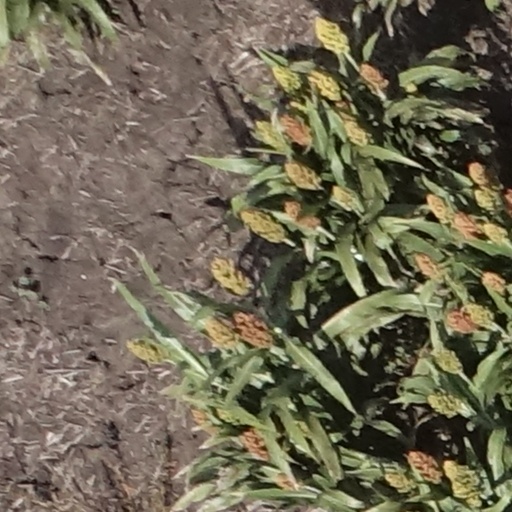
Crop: sorghum